Rise and Decline of the Third Reich

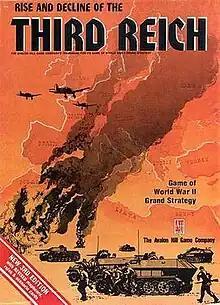
Avalon Hill 3rd Edition cover

Rise and Decline of the Third Reich or more commonly Third Reich is a grand strategy wargame covering the European theater of World War II, designed by John Prados and released in 1974 by Avalon Hill. Players take on the roles of major powers—Germany, Italy, United Kingdom, France, the Soviet Union, and the United States—from 1939 to 1946.